Underbank Hall

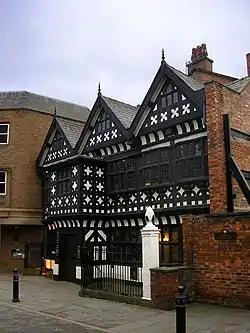
The Tudor front of Underbank Hall

Underbank Hall is a 16th-century town house in the centre of Stockport, Greater Manchester, England. The hall dates back to the 15th century and became a Grade II* listed building on 13 May 1952. It was the home of a branch of the Arden family of Bredbury, who were related to William Shakespeare on his mother's side.